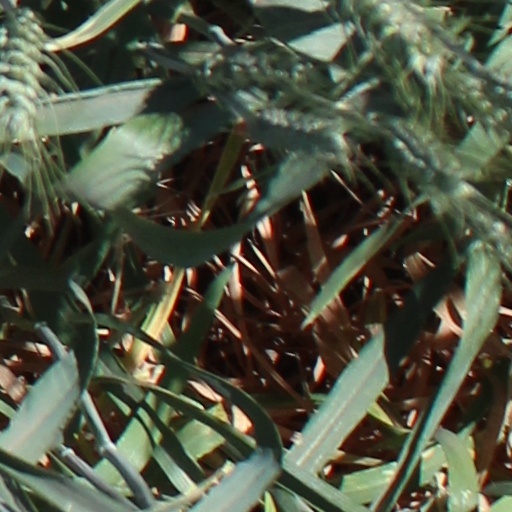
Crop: wheat